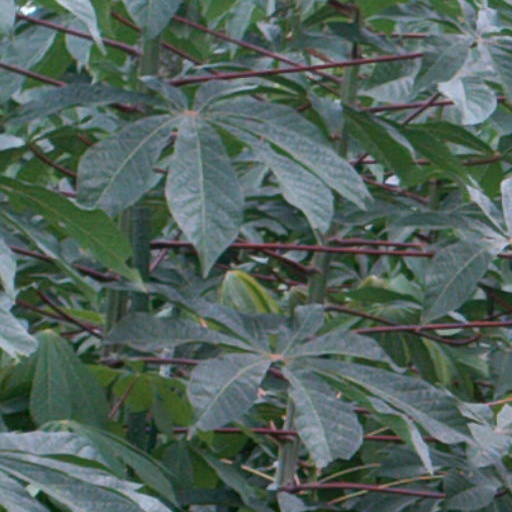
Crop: cassava